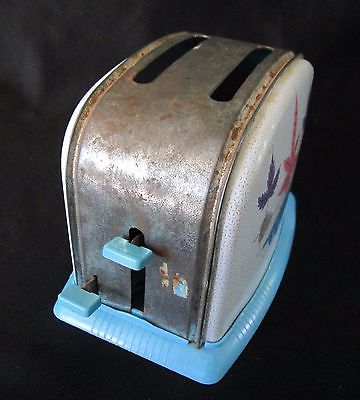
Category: toaster